Answer in natural language. How many ArmChairs are visible in the scene? Choose between the following options: 3, 4, 0, 5 or 1
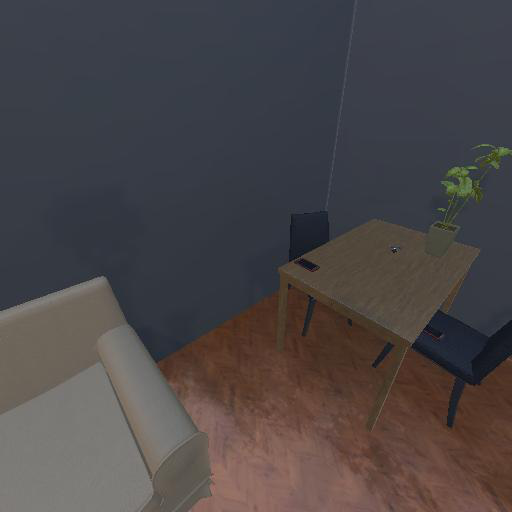
<answer>1</answer>